Glover Mansion

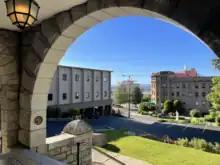
View from the main entrance, looking northwest across Downtown Spokane.

The Glover Mansion is located in the Cliff/Cannon Neighborhood, just uphill from Downtown Spokane. Eighth Avenue to the north, Washington Street/Ben Garnet Way to the west, and Ninth Avenue to the south, form a major transportation corridor leading into and out of the city center. All three streets adjacent to the property are classified as arterials by the city. The property is surrounded by a three-story office building on the east across Washington Street, multi-story office and apartment buildings to the north across Eighth Avenue, including the historic Breslin, and multi-story medical facilities to the south and east, most of which are part of the Sacred Heart Medical Center campus.